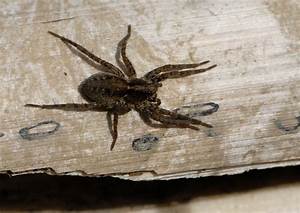
Label: ragno